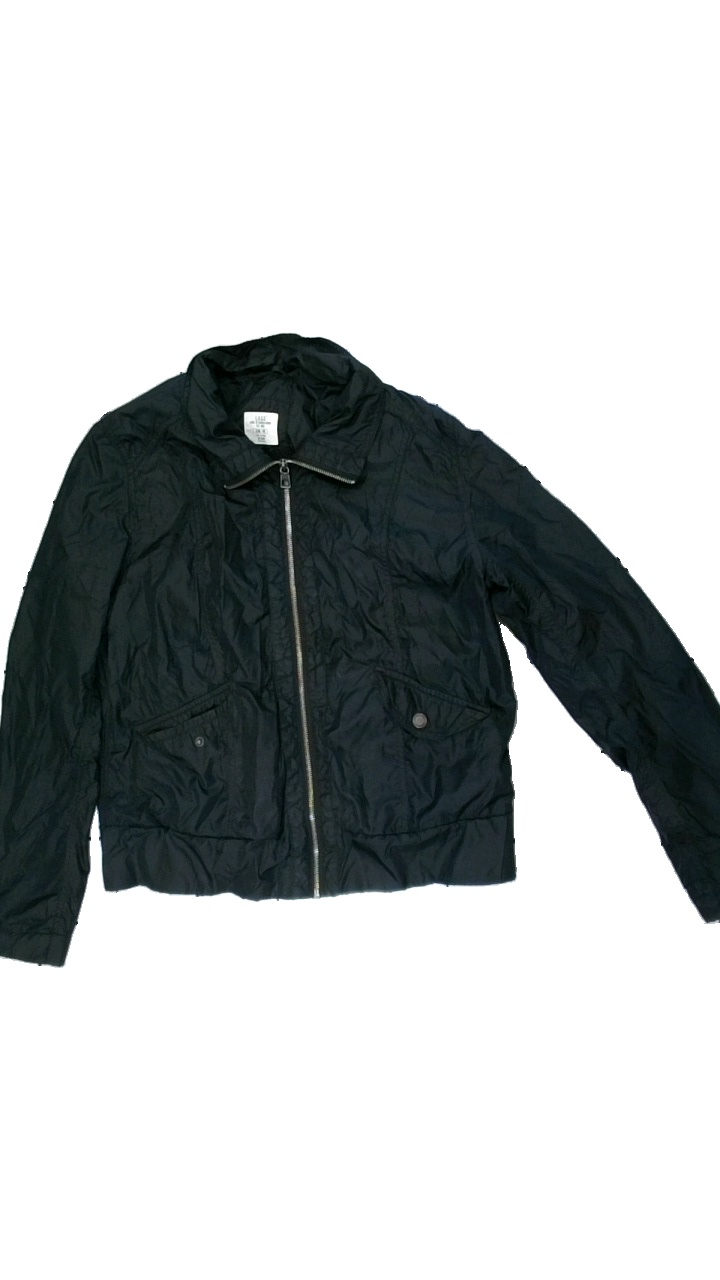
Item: Jacket (Ladies)
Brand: Logg (h&m)
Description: svart tunn jacka, några små fläckar på armarna som tros försvinna vid tvätt
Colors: Black
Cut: Regular
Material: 62% nylone 38% polyester
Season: Spring
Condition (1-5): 4
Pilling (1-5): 5
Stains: Minor
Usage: Reuse
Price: <50